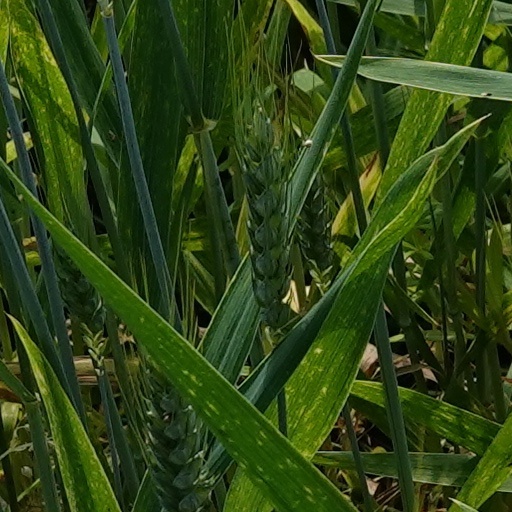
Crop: wheat